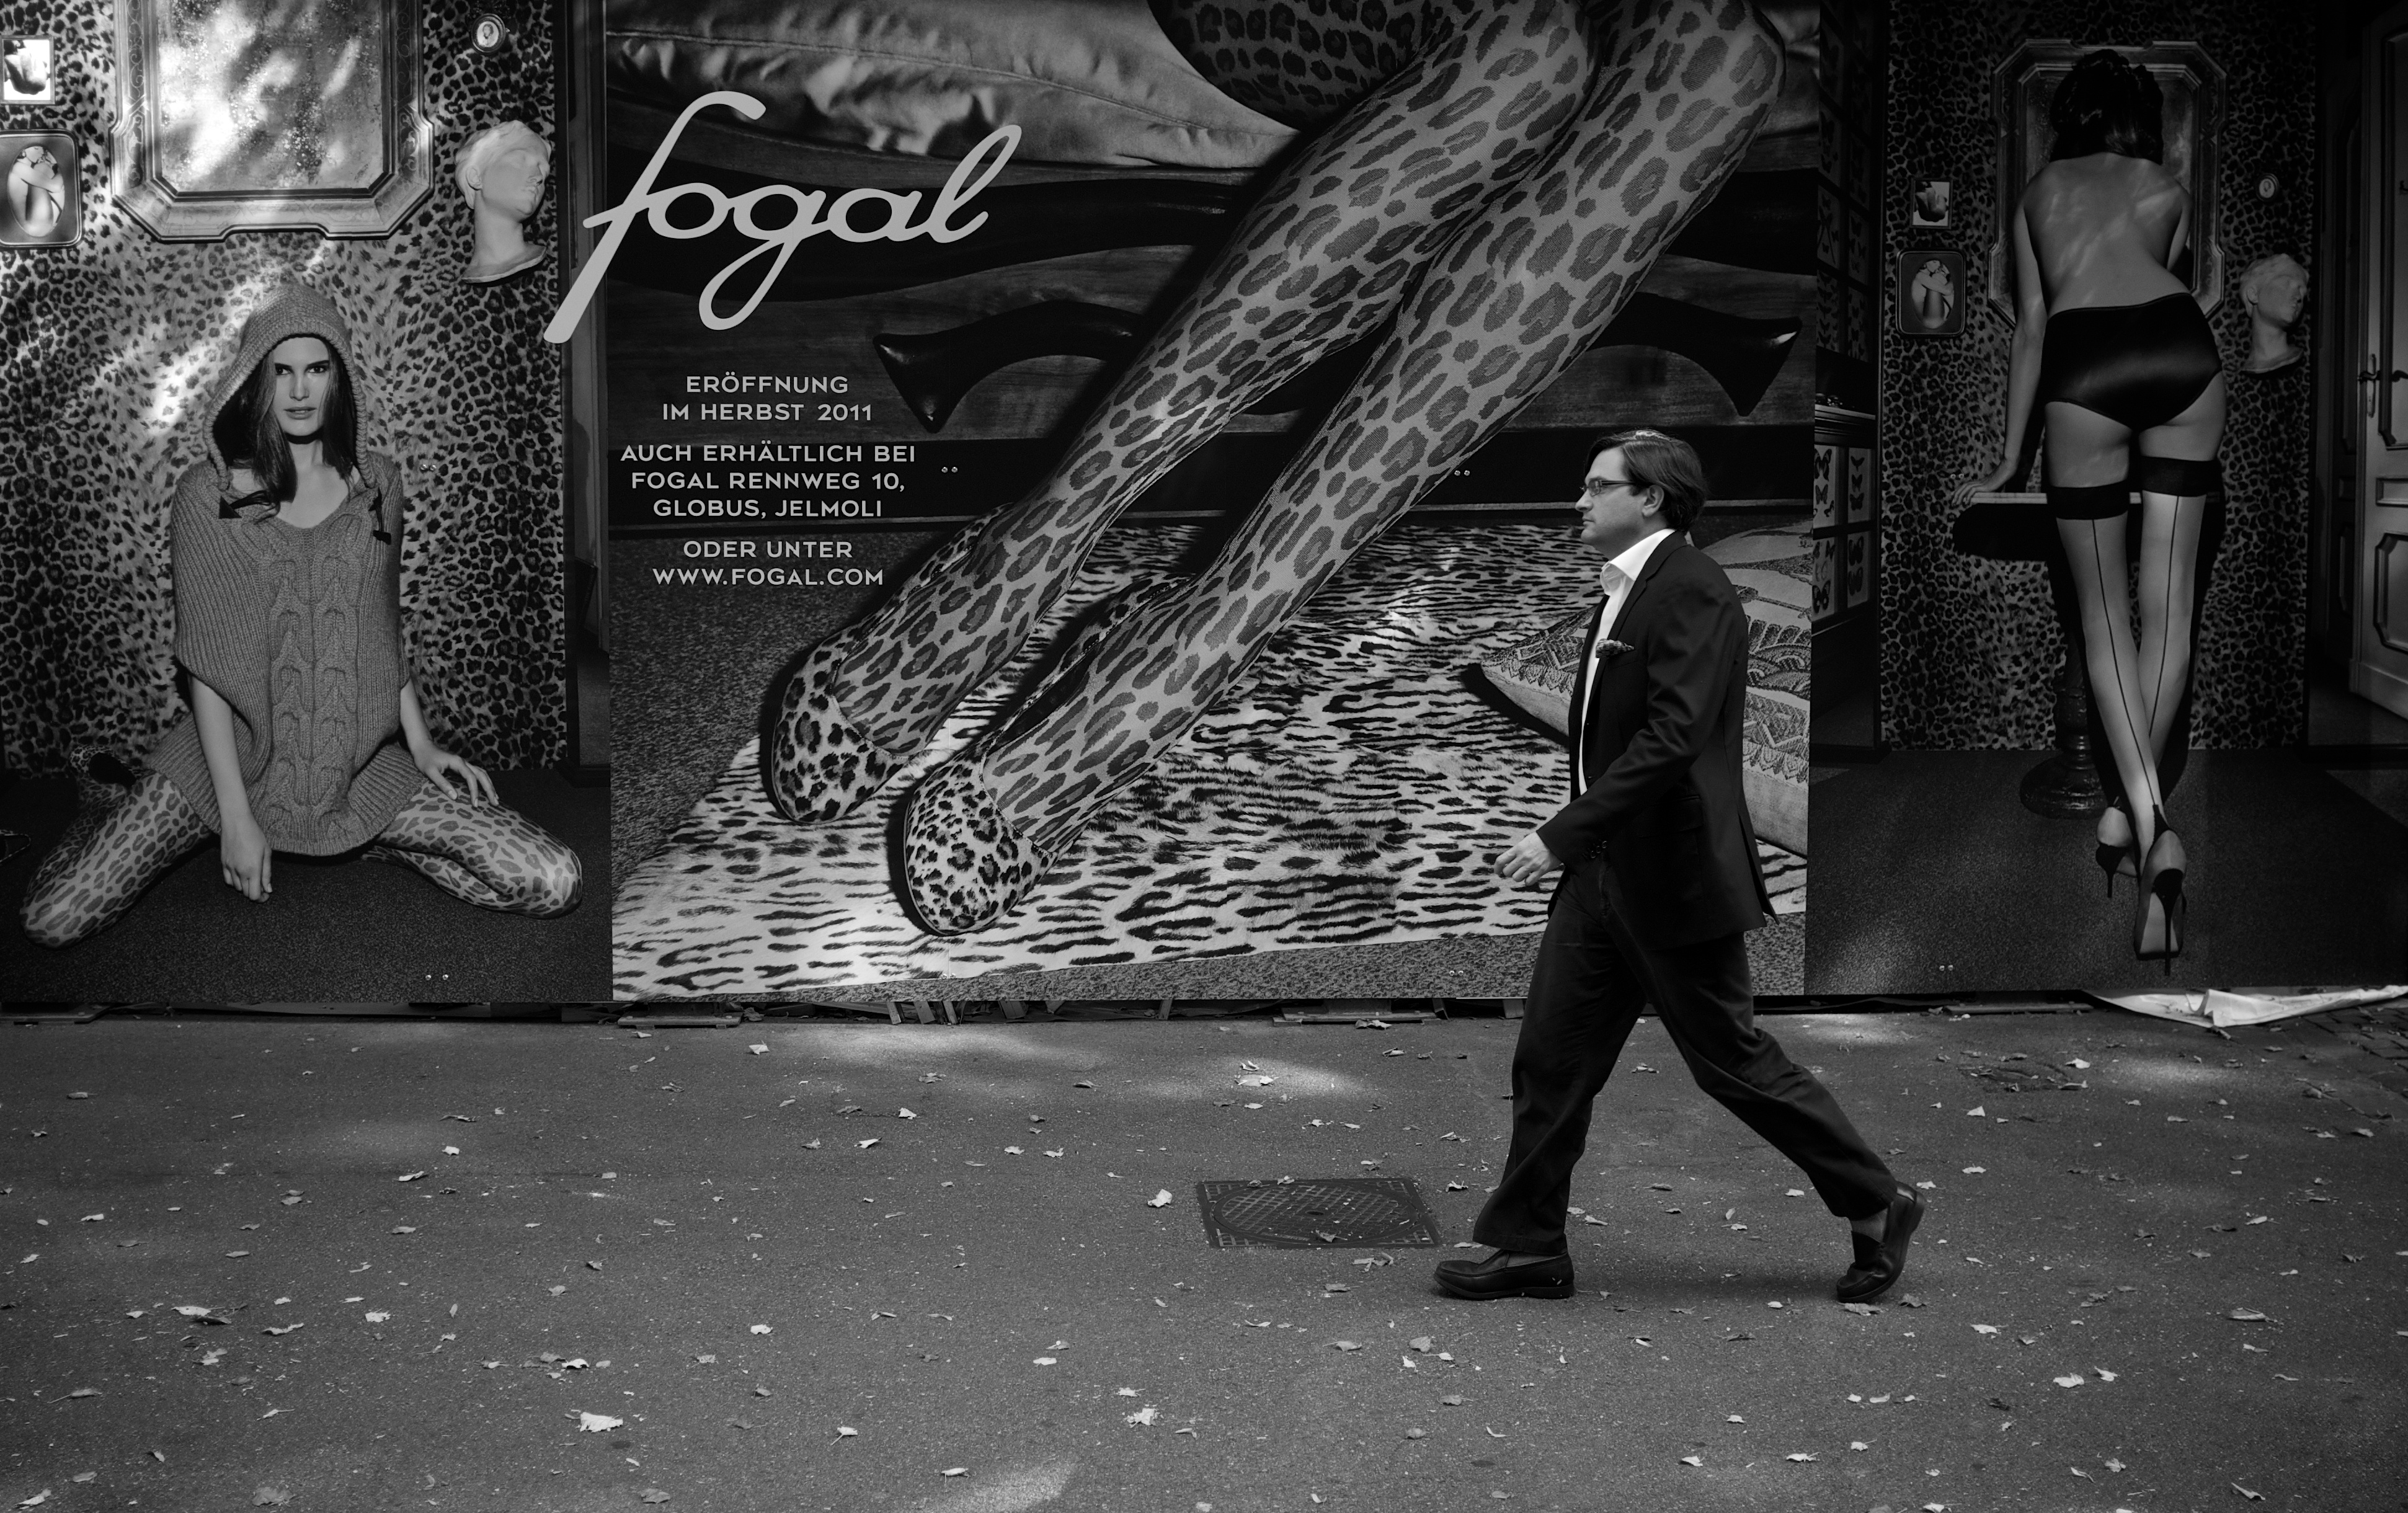
black and white, white, street, photography, ebook, training, darkness, fashion, black, monochrome, streetphotography, flickr, thomas, video, olympus, photograph, omd, fuji, leica, monochrom, leuthard, hcb, thomasleuthard, streettogs, monochrome photography, film noir